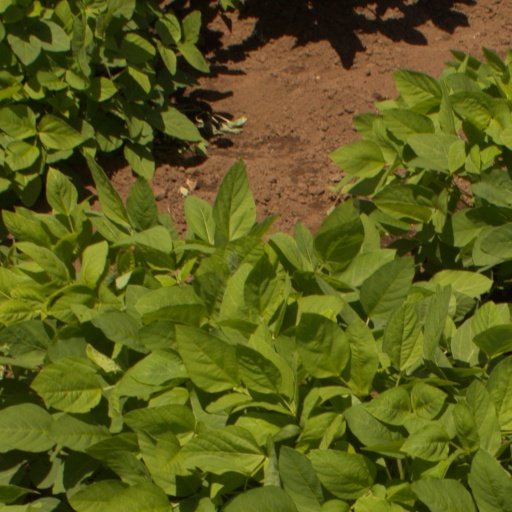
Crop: soybean